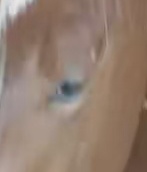
Face region: eyes (orbital_tightening_and_eye_area)
Pain indicator: moderately_present